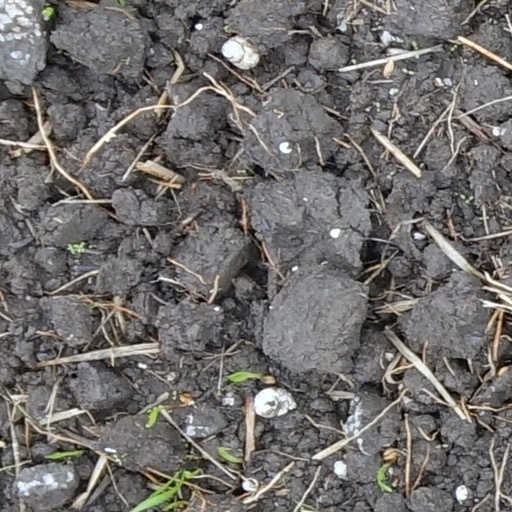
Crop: wheat